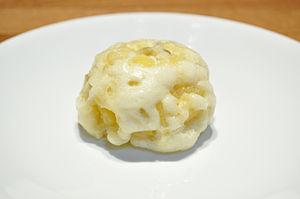
La cuisine de Nagoya est une cuisine régionale japonaise de la ville de Nagoya et de la région environnante, située au centre du Japon.
Nagoya est la troisième ville du Japon par sa superficie et la quatrième par la population, derrière Tokyo, Yokohama et Osaka. Située sur la côte Pacifique, au bord de la baie d'Ise dans la région du Chūbu, au centre de Honshū, c'est la capitale de la préfecture d'Aichi. Le pachinko, né à Nagoya, y a son musée.